Park51

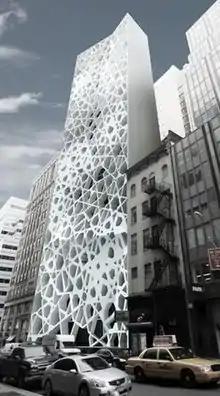
Artist's rendering of the originally proposed Park51

Park51 (originally named Cordoba House) was a development originally envisioned as a 13-story Islamic community center and mosque in Lower Manhattan, New York City, United States. The developers hoped to promote interfaith dialogue. Due to its proposed location, two blocks from the World Trade Center site of the September 11 attacks, the proposed building was widely and controversially referred to as the "Ground Zero mosque", and the issue was amplified as an astroturf campaign to influence the 2010 United States elections.